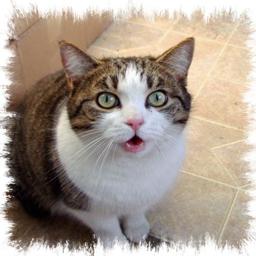
Animal: cats